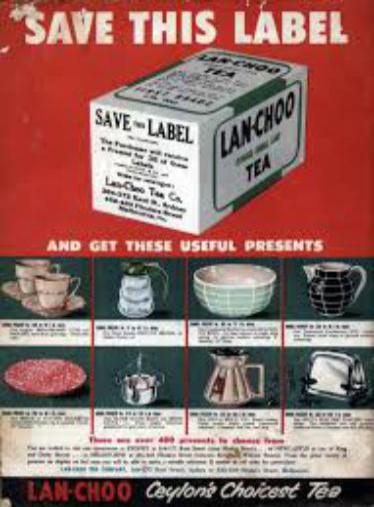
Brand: lan-choo
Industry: Food